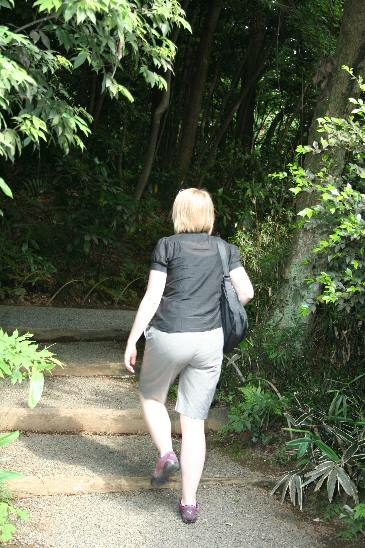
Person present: Yes